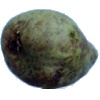
Label: Pear Stone 1